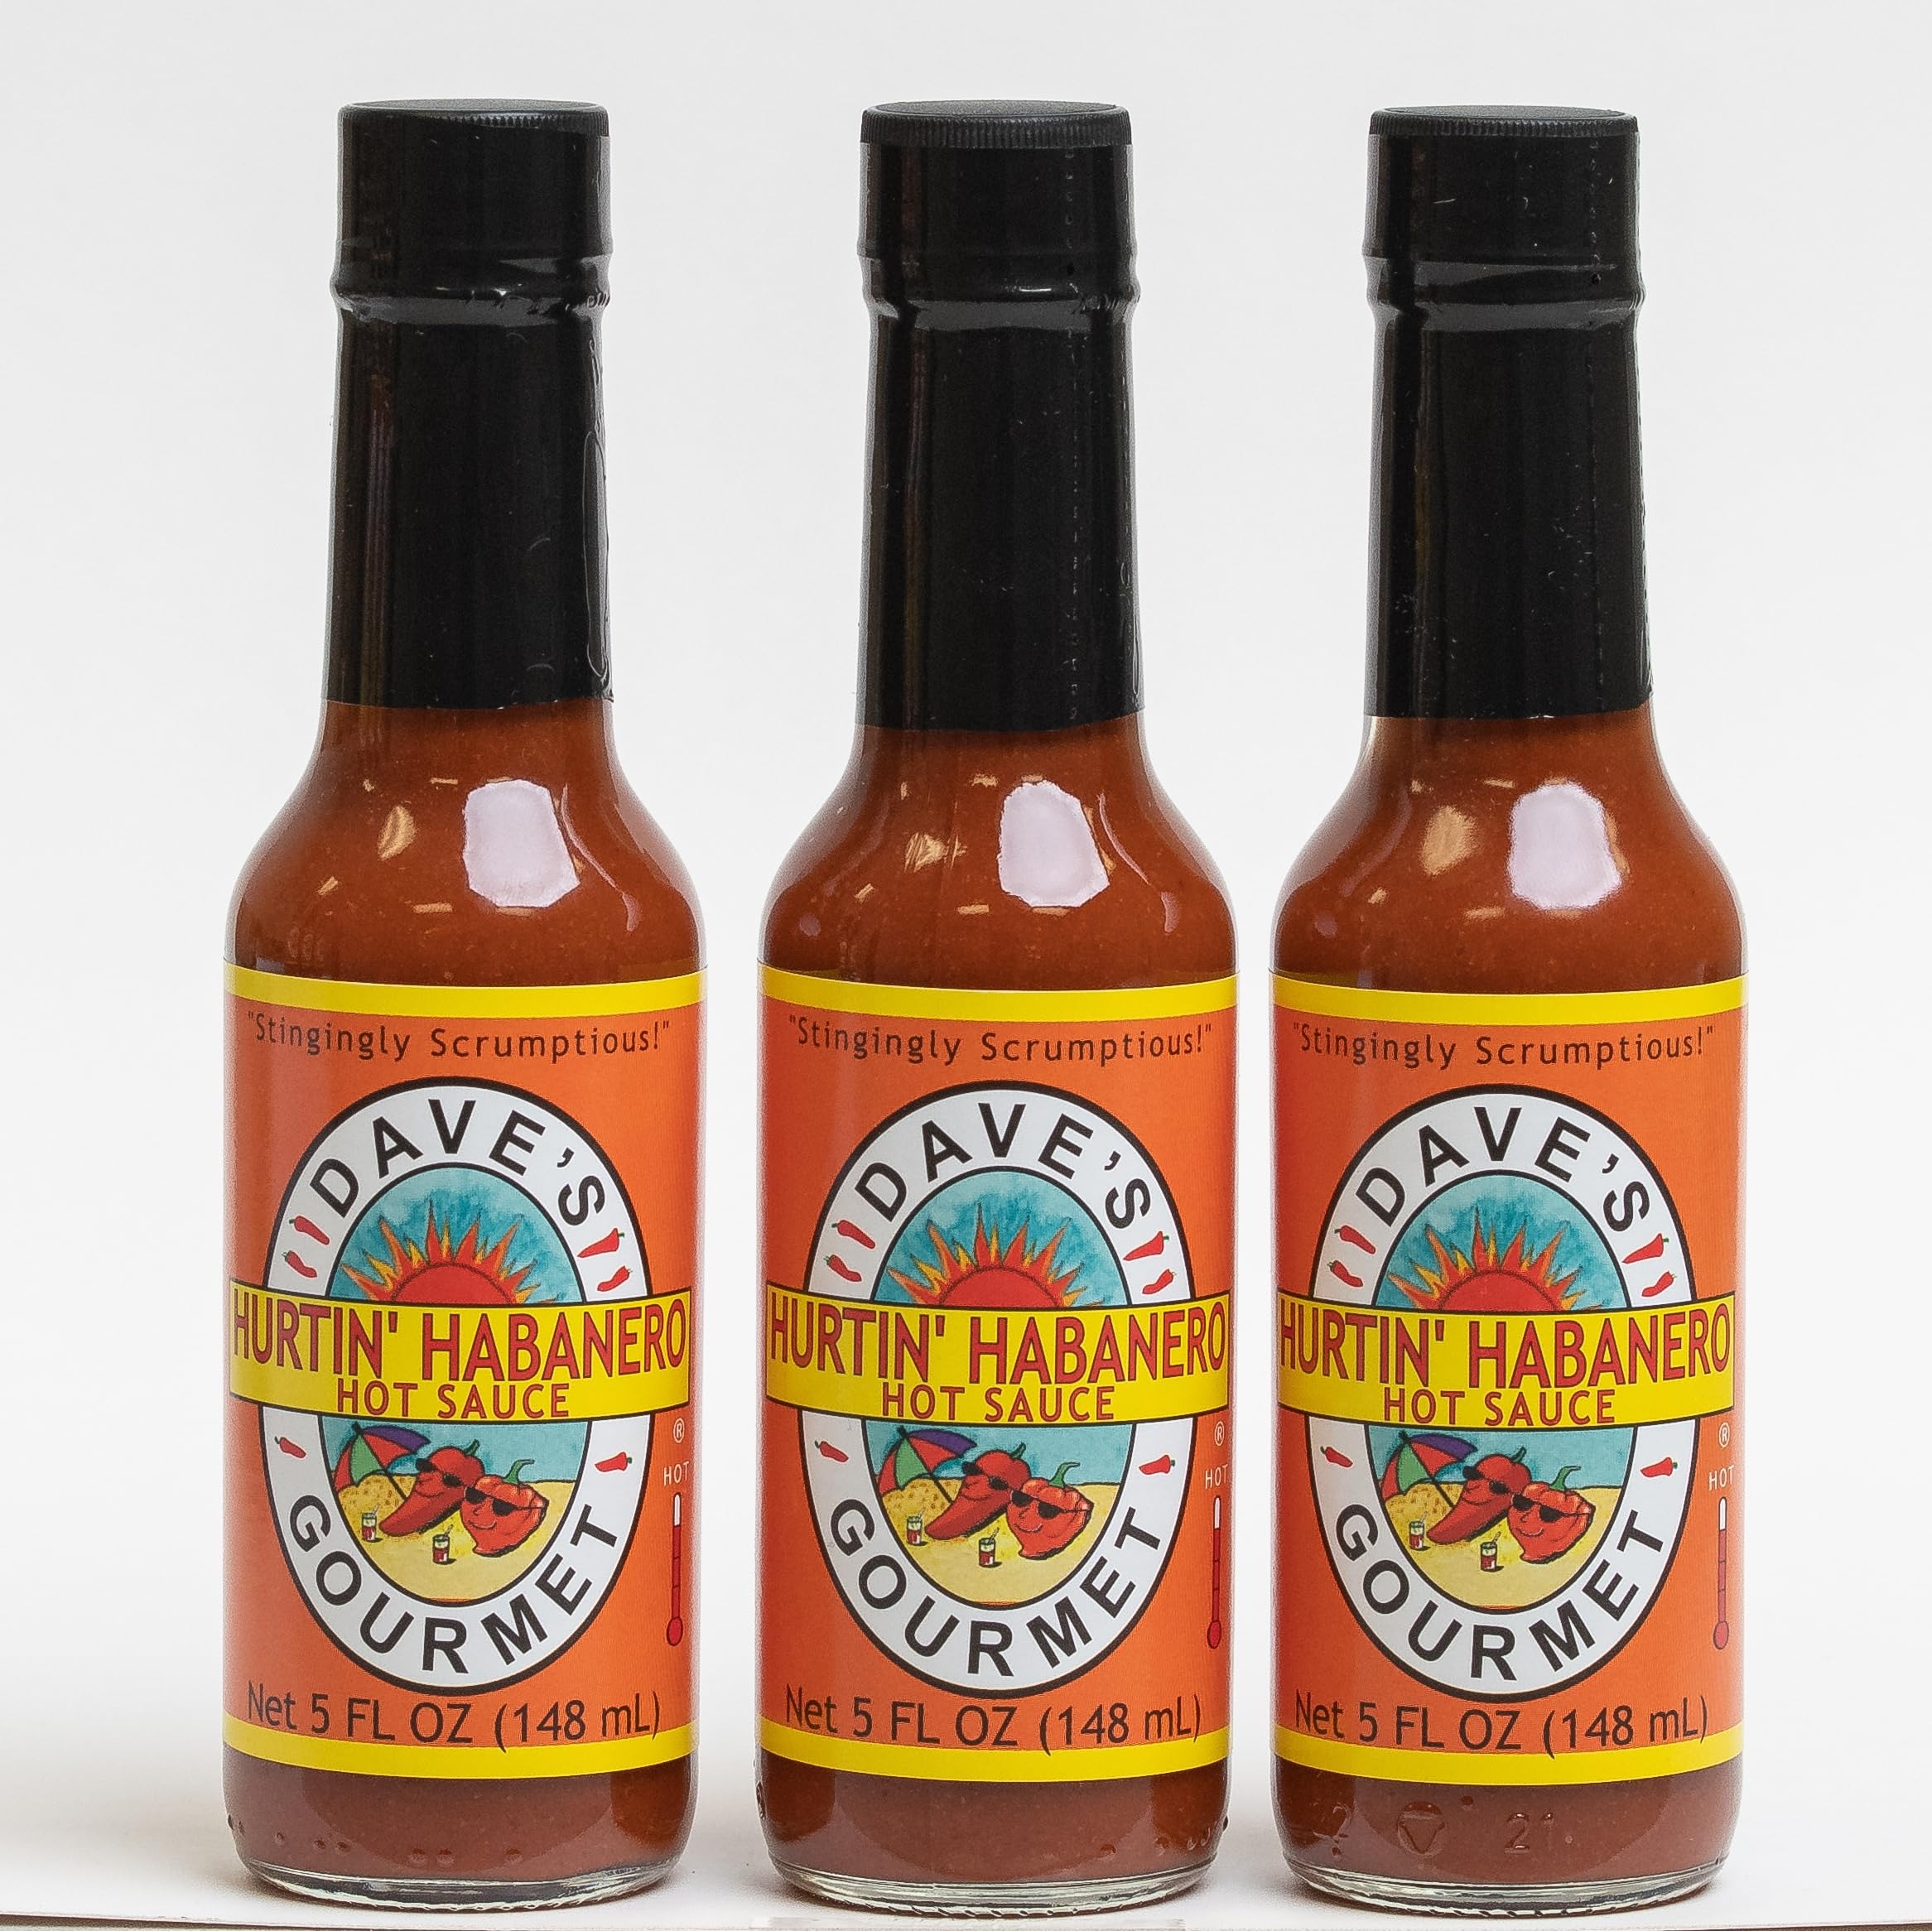
Item Name: Dave's Gourmet Hurtin' Habanero Hot Sauce – Spicy & Flavorful Pepper Sauce – Gourmet Blend of Habanero Peppers, Lime & Spices – 3 Bottles
Bullet Point 1: ✅ Fiery & Flavorful – Made with real habanero peppers, this sauce delivers a perfect balance of intense heat and bold taste.
Bullet Point 2: ✅ Gourmet Quality – Infused with lime juice, fresh spices, and all-natural ingredients for a delicious, well-rounded flavor.
Bullet Point 3: ✅ Versatile Hot Sauce – Elevate your favorite dishes like tacos, wings, burgers, eggs, and more with a spicy twist.
Bullet Point 4: ✅ No Artificial Ingredients – Crafted with clean, high-quality ingredients—no artificial preservatives or colors.
Bullet Point 5: ✅ 3-Pack for Spice Lovers – Stock up on your favorite hot sauce or gift it to a fellow heat enthusiast!
Product Description: Turn Up the Heat with Dave’s Gourmet Hurtin’ Habanero! Love a fiery kick with bold, mouthwatering flavor? Dave’s Gourmet Hurtin’ Habanero Hot Sauce delivers the perfect balance of intense heat and delicious gourmet taste. Made with a premium blend of habanero peppers, lime juice, and savory spices, this sauce enhances everything from tacos to wings, burgers, and more. Each bottle is packed with flavor-forward heat—not just burn—so you can enjoy a spicy thrill while still tasting the rich, zesty ingredients. Whether you're a hot sauce lover or looking for the perfect gift for a spice enthusiast, this 3-pack ensures you'll never run out of heat! Why You’ll Love It: Bold, Fiery Flavor – Not just heat, but rich, gourmet taste Versatile & Delicious – Perfect for marinades, dips, tacos & more All-Natural Ingredients – No artificial flavors or preservatives Great for Heat Lovers – Ideal for spicy food enthusiasts & collectors Convenient 3-Pack – More heat, more flavor, more fun! Take your taste buds on a spicy adventure with Dave’s Gourmet Hurtin’ Habanero Hot Sauce! Dave's Gourmet Habanero Sauce is a palate-pleasing blend of habanero, onion, garlic, and spices. Dave’s AWARD-WINNING Habanero Sauce is a delicious alternative to his usually insanely hot sauces. Boosts any dish with a balance of flavor and moderate fire that Chiliheads of all ages can enjoy.Heat Level: VERY WARM to HOT BUT NOT INSANELY HOTRecommended For: Occasional & Mid-Level ChileheadsNo PreservativesNo Artificial Colors or FlavorsLow Fat/Sodium Gluten Free﻿Ingredients: Habanero Peppers, Water, Apple Cider Vinegar, Cane Vinegar, Lime, Spices, Garlic, Salt, Cane Sugar, Hot Pepper Extract, Onions, Citric and Acetic Acids (Acidity Regulators), Xanthan Gum (Thickener), Ascorbic Acid (Antioxidant), Paprika Natural Color, Oregano ExtractAllergen InformationContains no known allergens.
Value: 3.0
Unit: Count

Price: 22.99